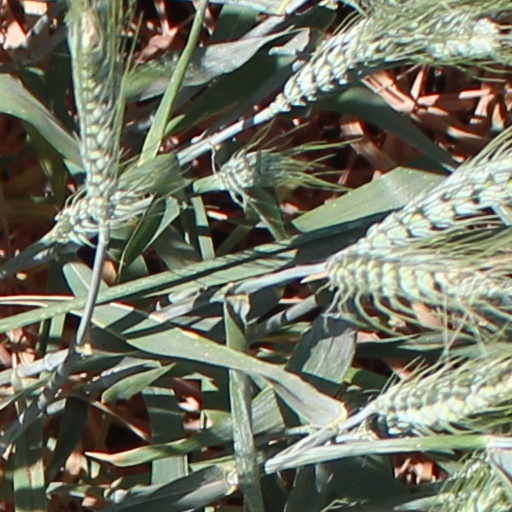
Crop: wheat